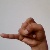
The image shows a hand gesture representing the letter 'J' in Indian Sign Language.